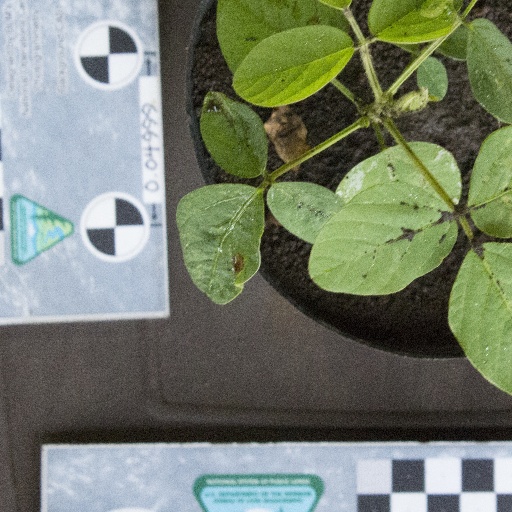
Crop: soybean